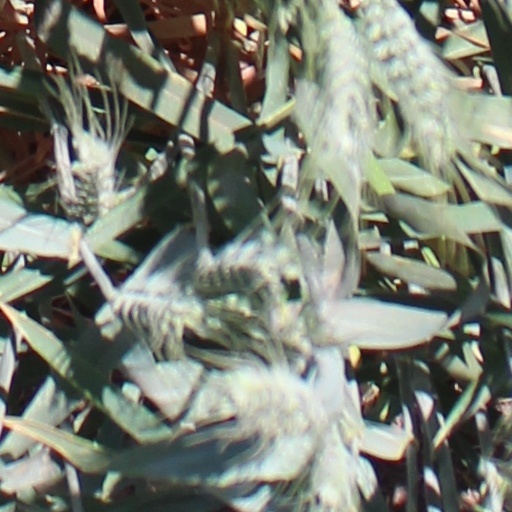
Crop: wheat